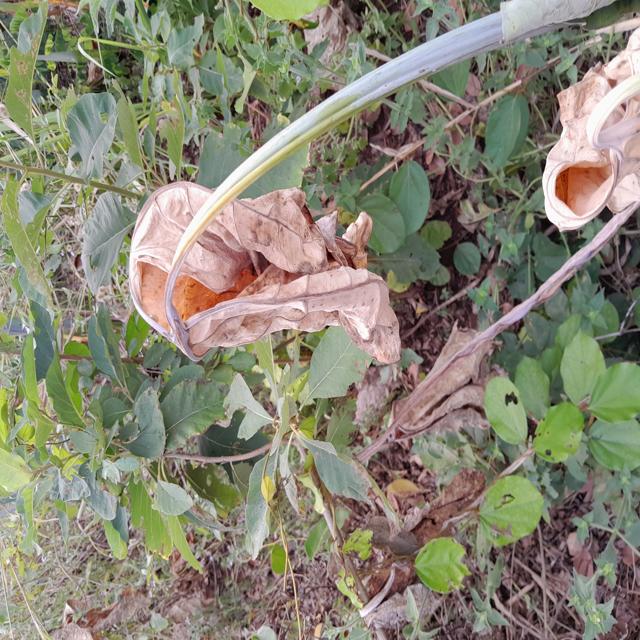
Label: Late_Blight